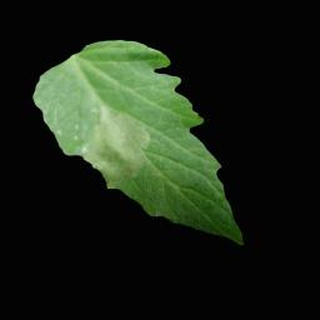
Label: tomato_late_blight